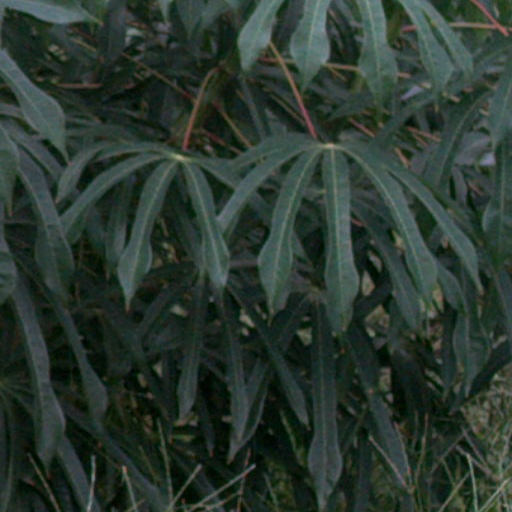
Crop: cassava